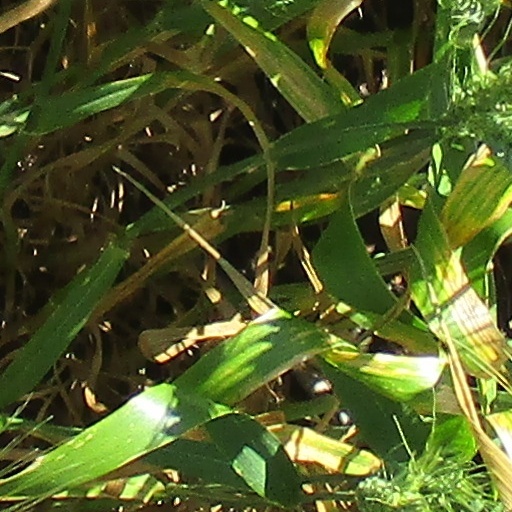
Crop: wheat